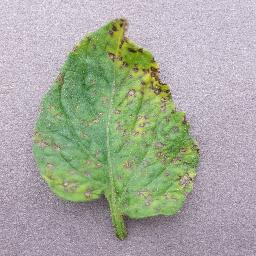
Label: Tomato___Septoria_leaf_spot